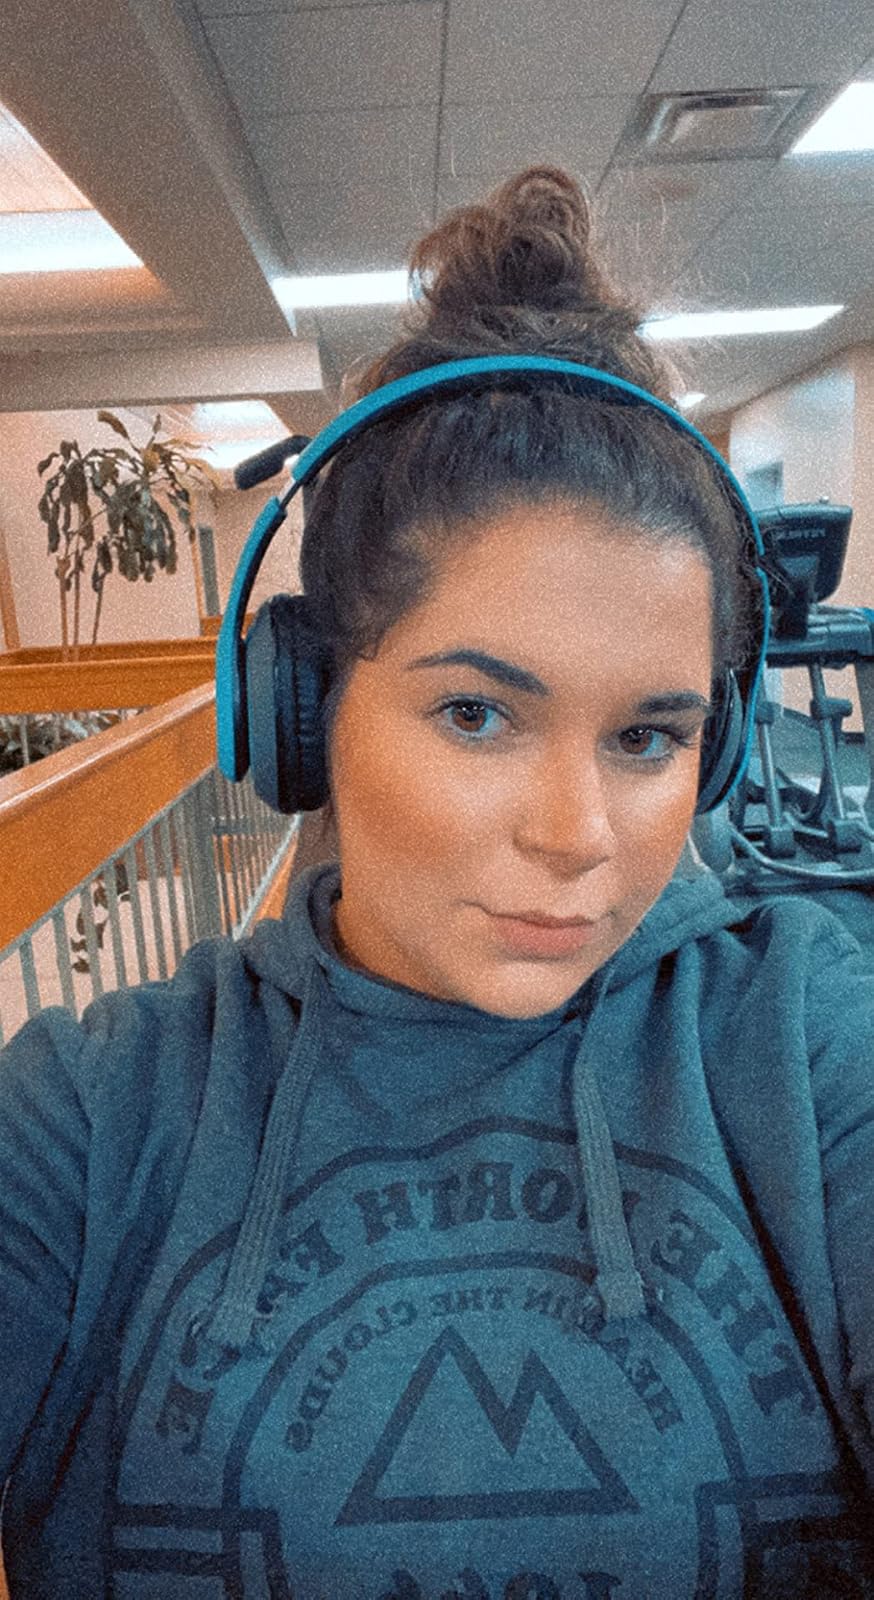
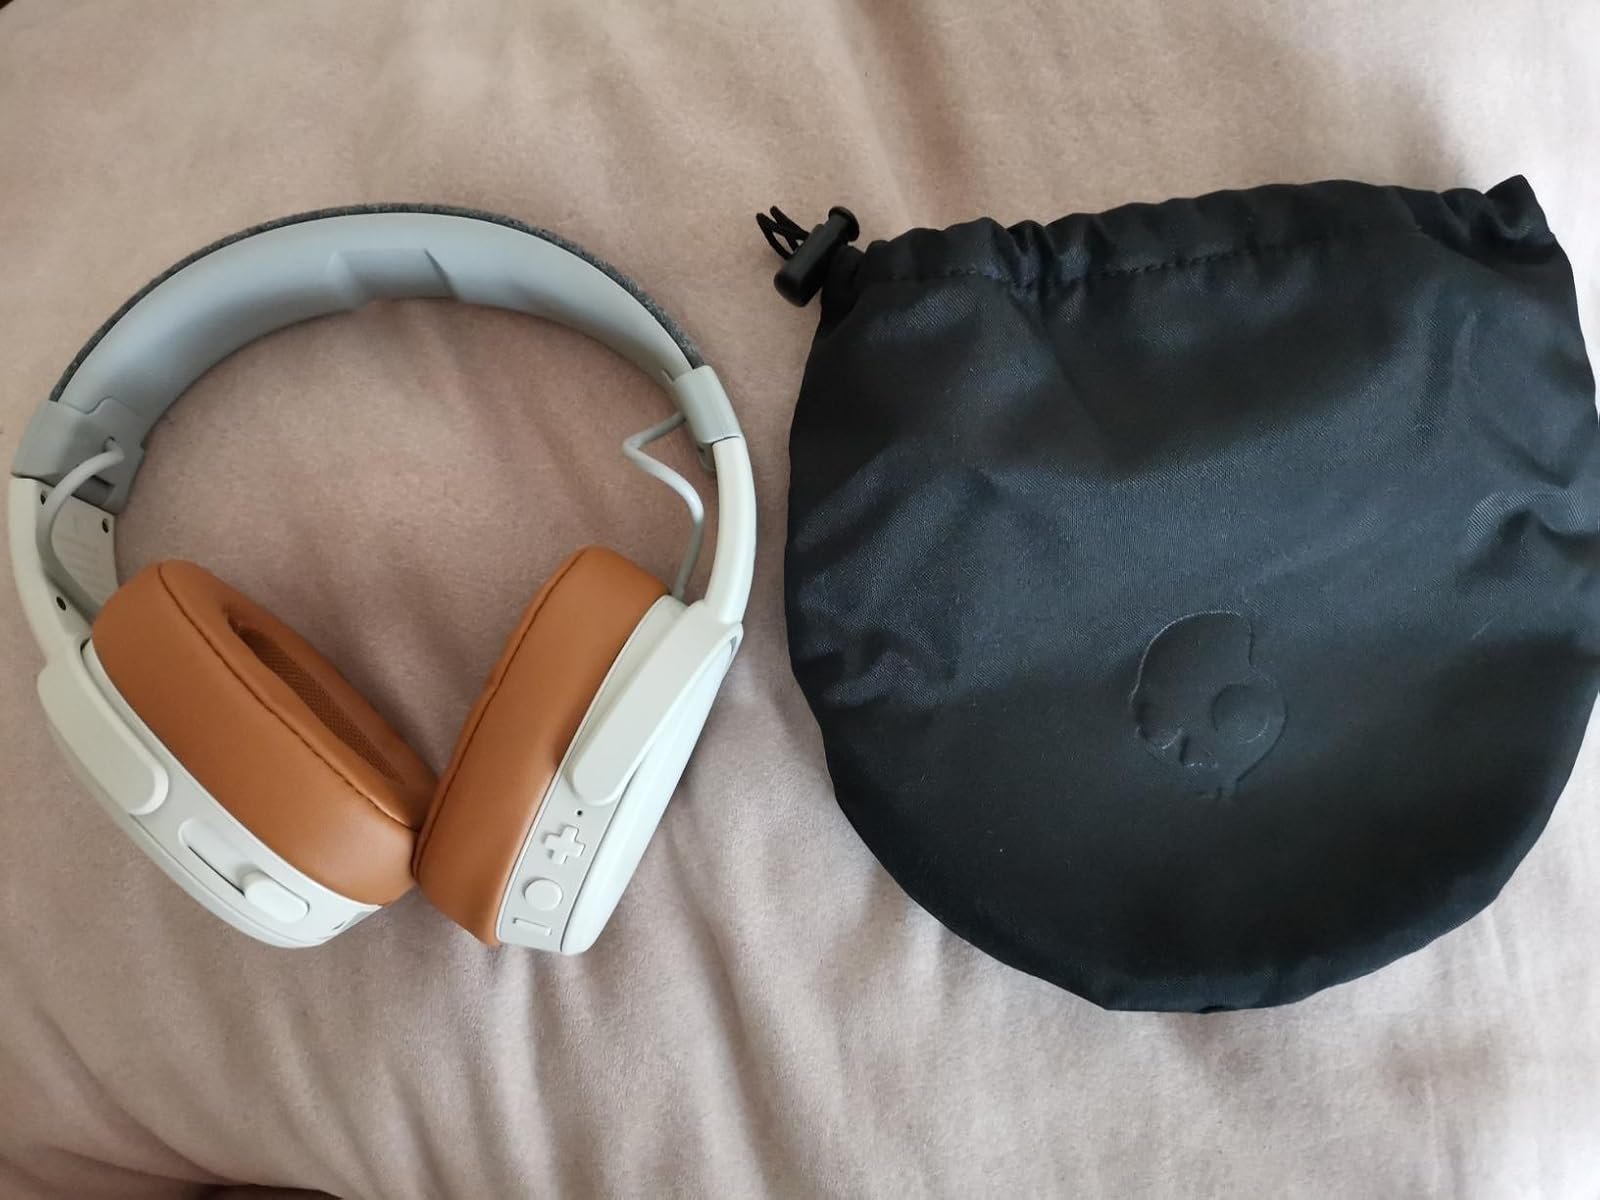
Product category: headphones
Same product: no